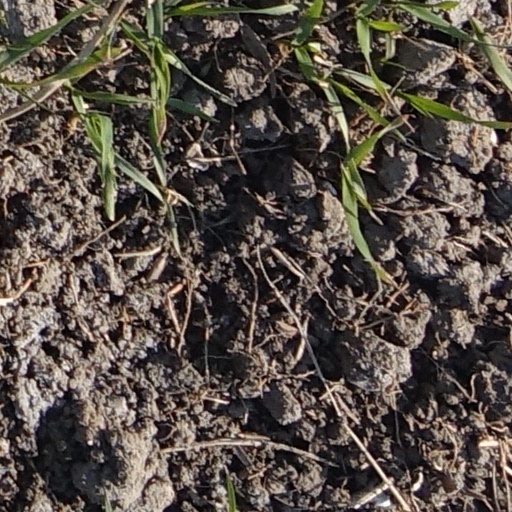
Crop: wheat